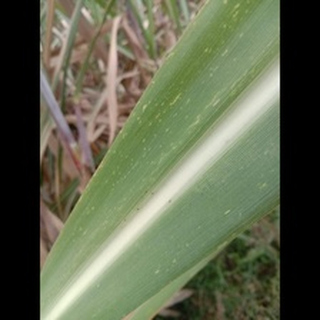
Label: sugarcane_mosaic